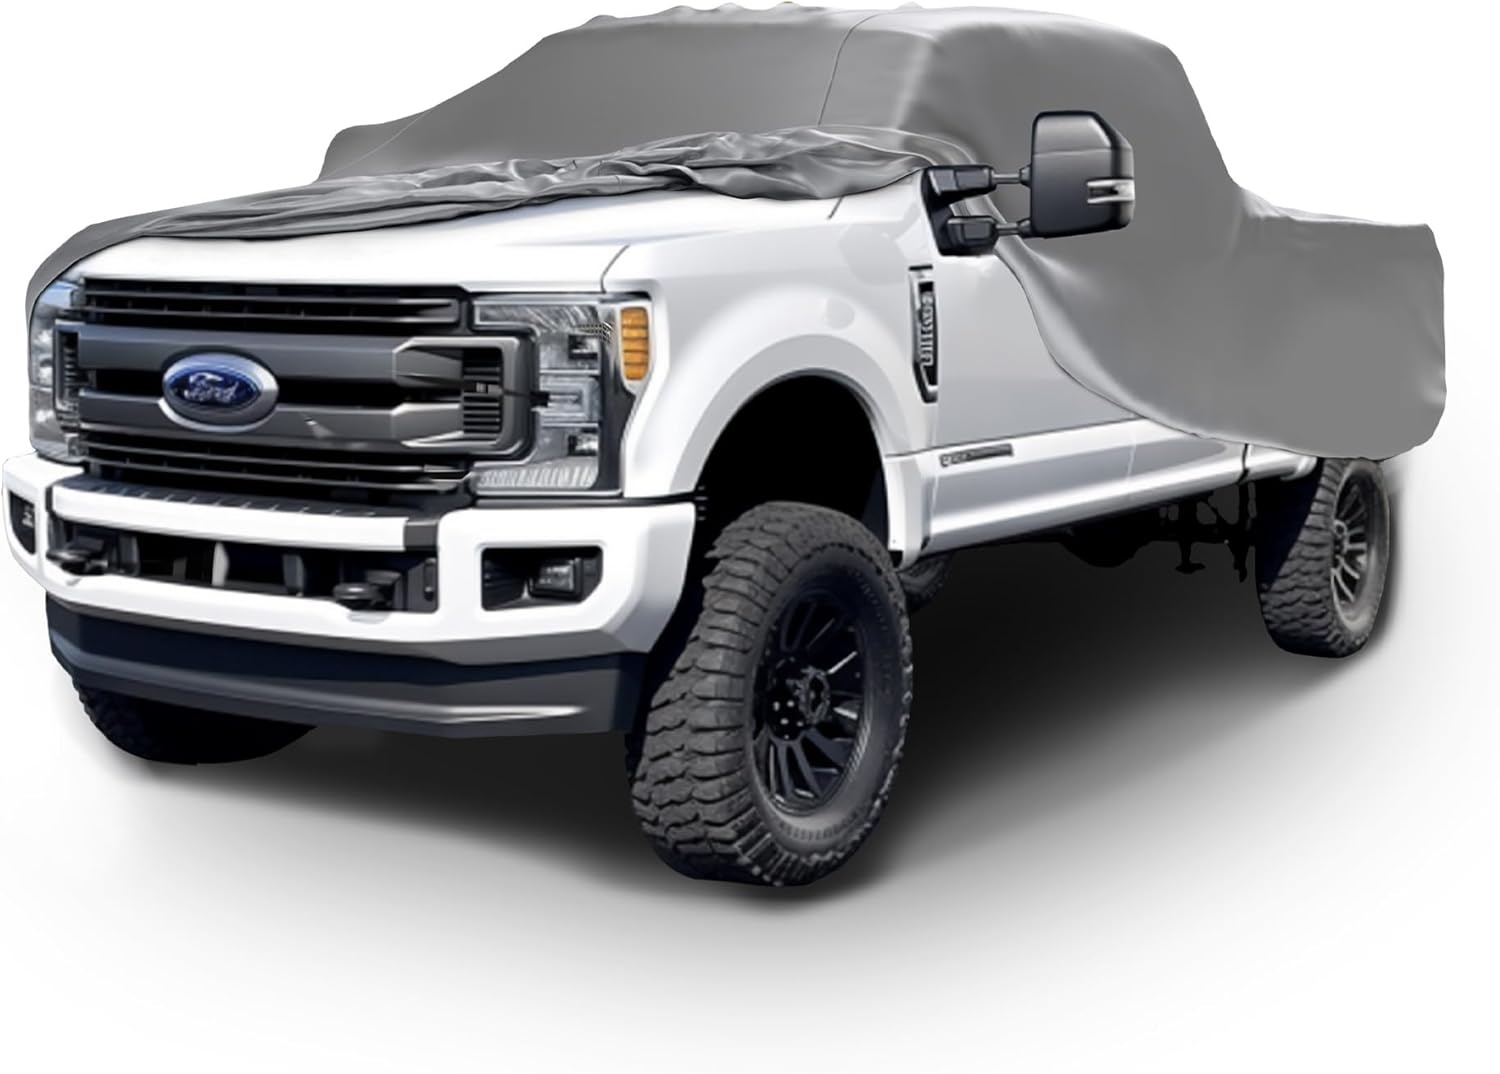
Car Covers Weatherproof Max Truck Cover & Warranty Compatible with Ford 2022-2024 F-250 Crew Cab, 8– Outdoor Cover, Prevents Theft with Cable Lock
Overview Color : WEATHERPROOF OUTDOOR COVER: Gray Color Brand : CarCovers Water Resistance Level : Waterproof Item dimensions L x W x H : 20 x 16 x 14 inches Manufacturer : Weatherproof Truck Covers UPC : 195587058183 Material Soft Fleece Inner Lining with Weatherproof Outer Layer Soft Fleece Inner Lining with Weatherproof Outer Layer See more : Vehicle Service Type Adventure : Material Soft Fleece Inner Lining with Weatherproof Outer Layer Soft Fleece Inner Lining with Weatherproof Outer Layer See more : Vehicle Service Type Adventure Fit Type Vehicle Specific Fit : Ultraviolet Light Protection Chemically treated to help prevent UV damage from the sun Chemically treated to help prevent UV damage from the sun See more : Fit Type Vehicle Specific Fit : Ultraviolet Light Protection Chemically treated to help prevent UV damage from the sun Chemically treated to help prevent UV damage from the sun See more About this item TOP TIER TRUCK COVER: This model fits Ford F-250 2022-2024 Crew Cab, 8 and submodels. The best in Ford accessories, our superior quality outdoor truck cover protects your vehicle from heat damage, UV rays, dust, rain, snow, light hail, pollutants and other environmental contaminants. YEAR-ROUND PROTECTION PREVENTS DAMAGE: Specially made full exterior covers for all indoor and outdoor elements, our top-quality multi-layer truck covers feature breathable interior fabric with double stitched, welded, and reinforced seams and an ultra soft fleece inner lining to protect paint and to ensure your vehicle’s surface finish stays in pristine condition. BETTER THAN WATERPROOF: Dirt, Dust, Wind, UV rays, and other external factors pose greater risks to your truck than water. 100% waterproof truck covers lack breathability, trapping moisture that leads to rust and water damage. Our car covers are highly breathable while also offering maximum protection against moisture. A PERFECT FIT: Our front and rear elastic hems ensure a secured fit for any classic or new sedan, convertible, truck, SUV, van, coupe, automatic, luxury sports car or hatchback. No matter your make and model, we have your car covered with our wide variety of perfect-fit options. PLUS BONUS GIFTS: This kit includes an anti-theft cable with lock, wind tie-down straps bungee cord with hooks, a DIY antenna patch kit, storage bag, plus a set of 3 microfiber car detailing towels
Brand: Car+Covers
Category: Vehicles & Parts > Vehicle Parts & Accessories > Vehicle Maintenance, Care & Decor > Vehicle Covers > Vehicle Storage Covers > Automotive Storage Covers